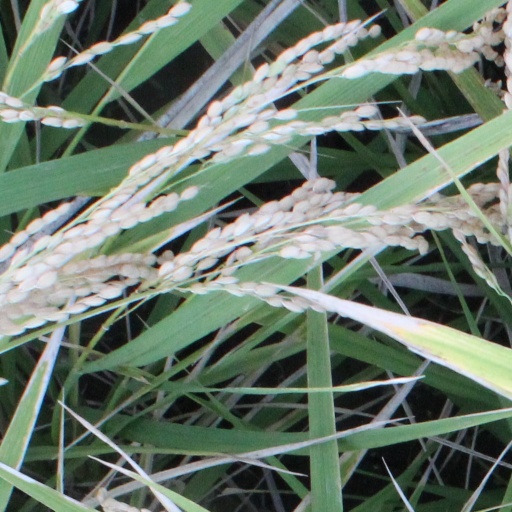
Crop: rice